Baldwin VO-1000

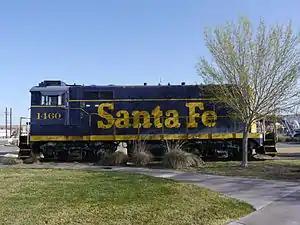
"Beep" at the Western America Railroad Museum in 2012.

In the early 1960s the Reading Company sent 14 of their VO-1000s to General Motors Electro-Motive Division to have them rebuilt to SW900 specifications. These locomotives retained most of their original carbodies, and were subsequently given the designation VO-1000m.